Yttrium

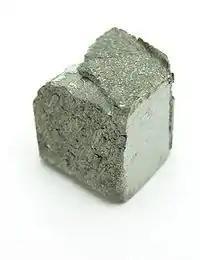
A piece of yttrium. Yttrium is difficult to separate from other rare-earth elements.

Johan Gadolin at the Royal Academy of Åbo (Turku) identified a new oxide (or "earth") in Arrhenius' sample in 1789, and published his completed analysis in 1794. Anders Gustaf Ekeberg confirmed the identification in 1797 and named the new oxide "yttria". In the decades after Antoine Lavoisier developed the first modern definition of chemical elements, it was believed that earths could be reduced to their elements, meaning that the discovery of a new earth was equivalent to the discovery of the element within, which in this case would have been "yttrium".